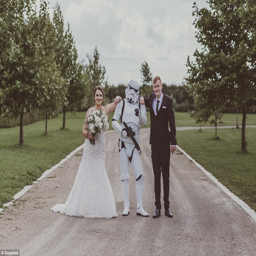
nerdy : person said she wanted to add a personal touch to her wedding that reflected the couple 's personalities